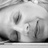
Emotion: neutral